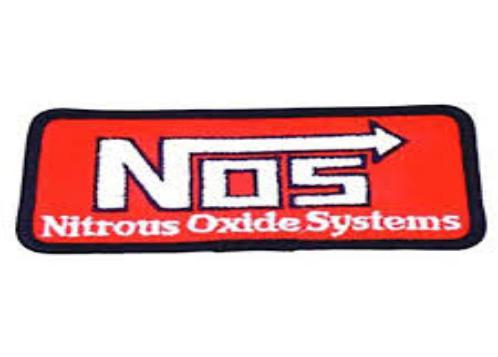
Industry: Others